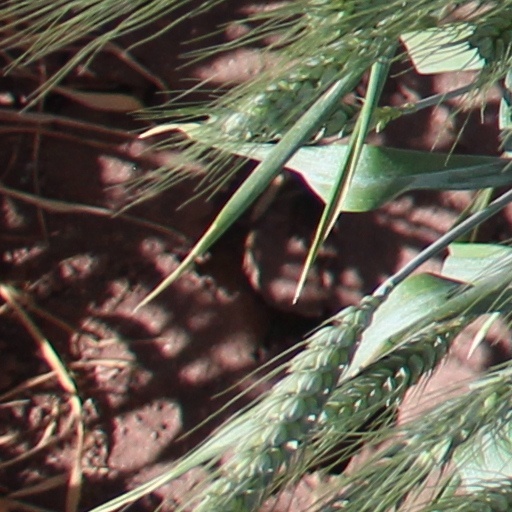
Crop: wheat